New Mexico State Poetry Society

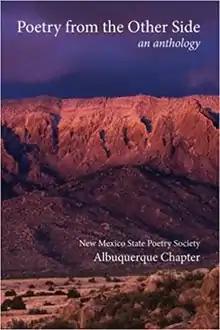
"Poetry from the Other Side", 2013 poetry anthology from the New Mexico State Poetry Society, Albuquerque chapter

The New Mexico State Poetry Society (NMSPS) was established by poet Alice Briley on March 19, 1969, in Albuquerque, New Mexico. In October charter members met to elect officers and adopt a constitution. The group set up monthly meetings. In the same year, the society was designated the official state affiliate by the NFSPS. The organization was incorporated in Santa Fe as a 501(c)(3) nonprofit on December 7, 1976, and currently has five affiliate chapters in the state.